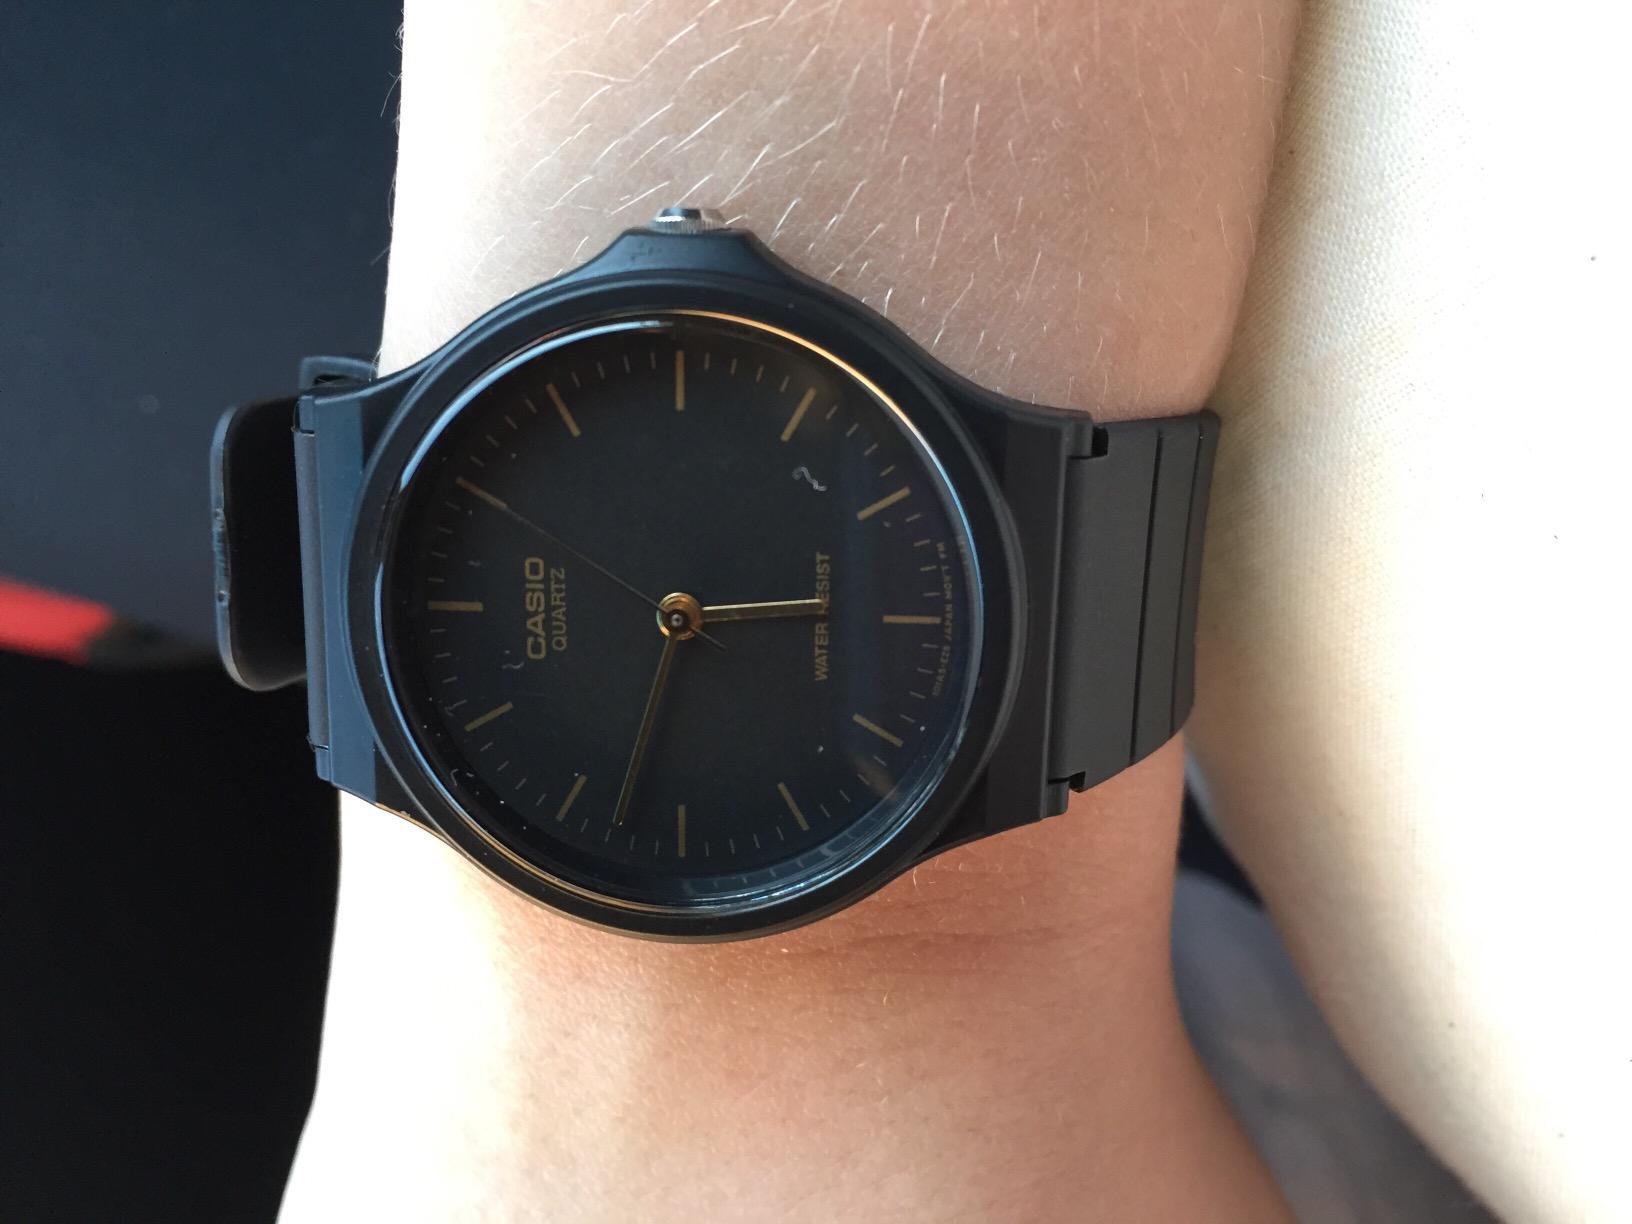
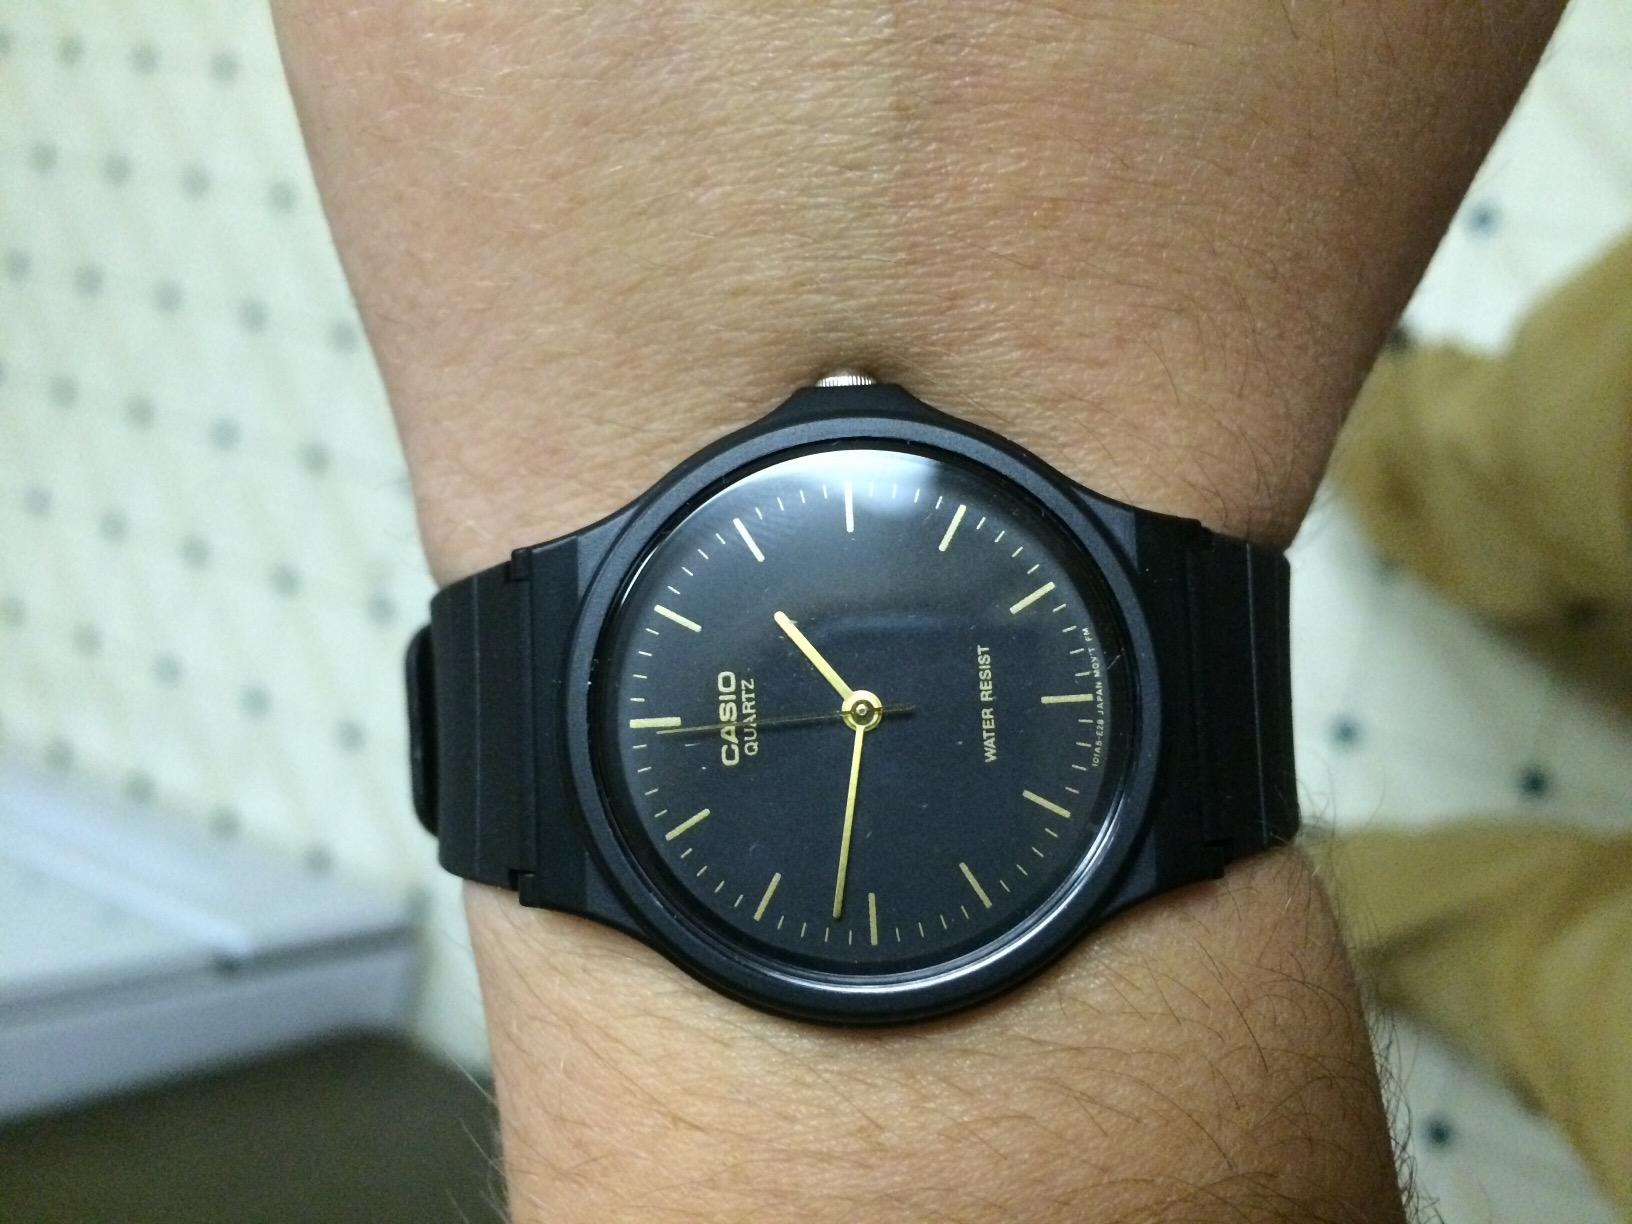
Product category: accessories_watch
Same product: yes